St. Stanislaus Kostka Church (Rochester, New York)

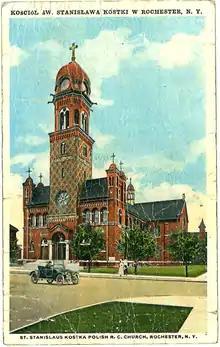
St. Stanislaus Kostka church around 1915

The St. Stanislaus Kostka is a Roman Catholic parish church under the authority of the Roman Catholic Diocese of Rochester, located in Rochester, Monroe County, New York. St. Stanislaus Kostka Church is the distinctive church structure located on the corner of Hudson Avenue and Norton Street in the city's northeast corner. The church is the spiritual home of Rochester's Polish American community. This Catholic church was dedicated in 1909 and replaced a smaller wooden church. The St. Stanislaus grammar school operated from 1897 until 1992.